Tsuki no Koibito

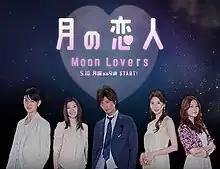
poster

is a Japanese television drama starting on Fuji TV on 10 May 2010. The drama is known also under the Japanese short name .